Francis Wheler

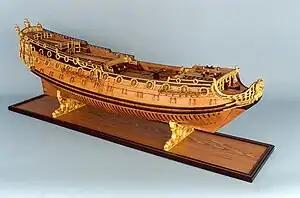
Model of Wheler's flagship,

In July Torrington gave Wheler command of a squadron of eleven ships and sent him to blockade Brest. While off the port he captured a French warship and 26 other vessels, many of them carrying stores and ammunition for the Jacobite forces in Ireland. Wheler took command of the 90-gun and fought at the Battle of Beachy Head on 10 July 1690, and at the Battle of Barfleur on 19 May 1692. He was promoted to rear-admiral of the blue in October 1692, and sent out to the Jamaica station in command of a squadron. He arrived at Madeira on 26 January, but did not reach Barbados until 1 March. There a council of war was convened, and the decision taken to attack Martinique. However no preparations had been made, and the proposed 800 men from the local militia that would be used to supplement the troops had yet to be raised. The Captain-General of the Leeward Islands, Colonel Codrington, had not been approached for assistance either. The expedition therefore did not depart until 30 March, arriving at Martinique on 1 April, but still without Codrington and his reinforcements. The British force consisted of 2,300 soldiers, including 800 men from the Barbados militia, and a further 1,500 sailors detached under Wheler's command. Codrington and his men arrived on 9 April, and a landing was effected on 17 April. After some initial success in securing strategic positions and repulsing a French attack, the expedition suffered heavy losses through sickness, with 1,000 men succumbing, and the British assault petered out. A council was held on 20 April, and the expedition was abandoned, and the men evacuated.